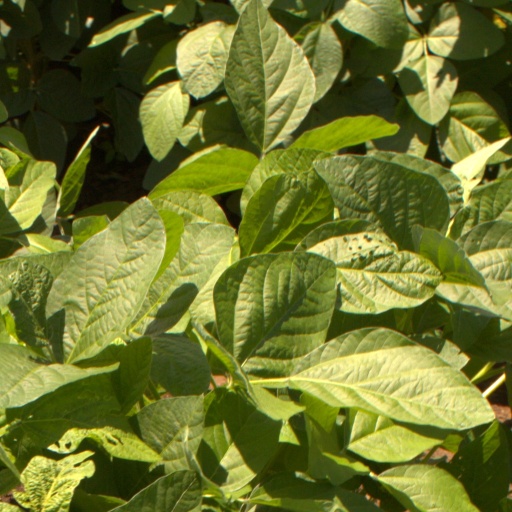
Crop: soybean